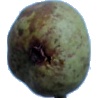
Label: Pear Stone 1